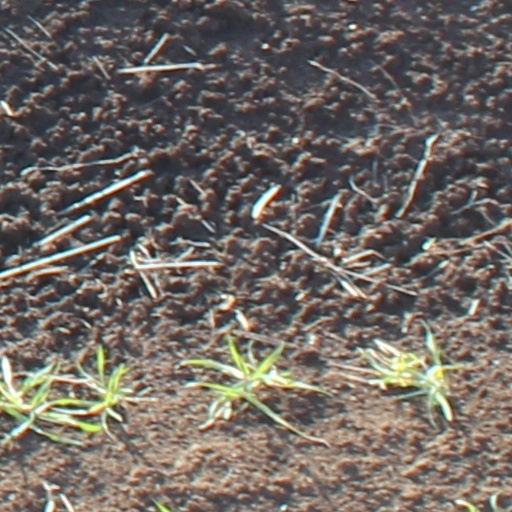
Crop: wheat